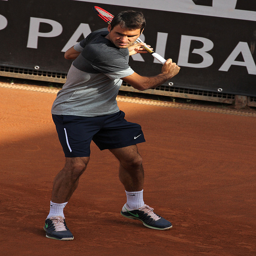
A man taking a swing at a tennis ball
a close up of a tennis player swinging a racket
A tennis player gets ready to make a move.
The tennis player is pulling back his racquet.
A man standing on a tennis court holding a tennis racquet.